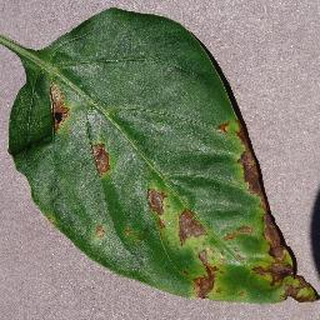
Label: bell_pepper_bacterial_spot